Domenico Montesano

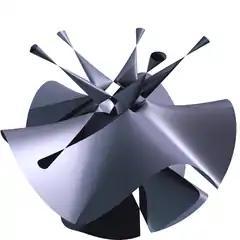
Togliatti surface, a quintic surface with 31 crunodes (the maximum possible)

He made important contributions to the theory of Cremona transformations and handled the linear congruences and conical bilinear complexes. He discovered 30 new rational surfaces of the 5th order. He was the author of over fifty scholarly publications relating to Cremonian address geometry. Montesano's studies that mostly interested the international academic environment concerned the geometry of the straight line and the Cremonian transformations. Among his major works was a "Treatise on Projective geometry". Some of his theories are still the object of interpretation and study by contemporary mathematicians.